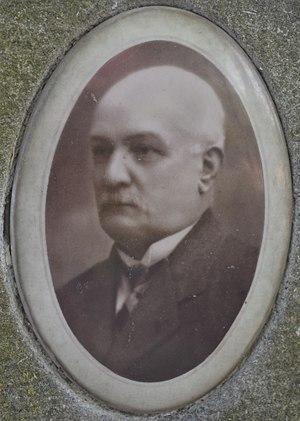
Édouard Falony (1861-1939) homme politique belge. Photo sur sa tombe au cimetière de Charleroi-Nord
Édouard Falony est un ouvrier mineur et homme politique socialiste belge, né à Charleroi le 2 février 1861 et mort en cette ville le 25 juillet 1939.